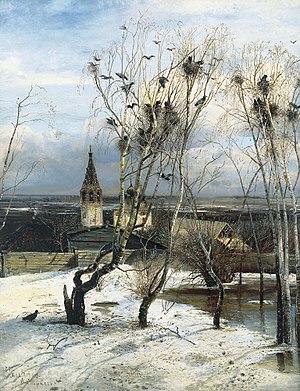
La peinture de paysage en Russie et en URSS débute au début du XIXᵉ siècle et va se développer tout au long du siècle et au siècle suivant. La Russie a toutefois, à l'époque, 40 ans de retard sur l'Europe occidentale dans ce domaine. Après les traditions latines, ce sont les maîtres paysagistes hollandais du XVIIᵉ siècle qui vont jouer un rôle important dans l'évolution de la peinture de paysage en Russie, quand ils seront découverts dans les musées russes, dans les collections privées de Moscou et Saint-Pétersbourg et dans les musées européens que les artistes russes visitent en faisant leur grand tour d'Europe.
Le corbeau freux, parfois simplement appelé « freux », est l’une des quatre espèces européennes du genre Corvus, de la famille des Corvidae. Les corbeaux freux sont des passereaux omnivores qui nichent en colonies.